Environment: real
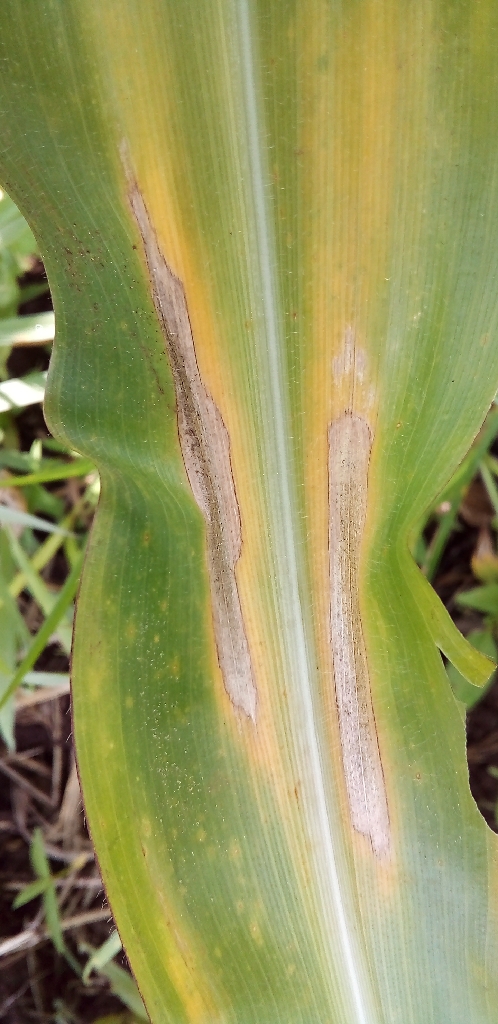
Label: northern_corn_leaf_blight